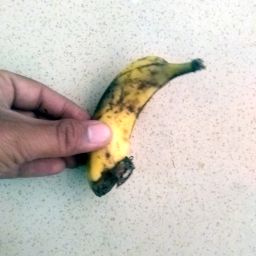
Fruit: Banana
Quality: Bad